45th Guards Spetsnaz Brigade

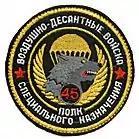
Old and unofficial patch of the 45th Regiment

The brigade was formed on the basis of two battalions, each of which had a history of establishment and development. With an initial strength of 800 highly qualified personnel, the unit had especially powerful special reconnaissance capabilities and innovations, including unmanned surveillance aircraft and tailored psychological warfare assets. Almost all of its officers were “prepared in the GRU spetsnaz system”.